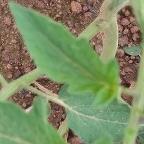
Crop: Tomato
Condition: healthy-leaf